Enniscorthy

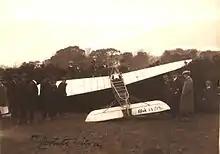
Corbett Wilson's Bleriot XI crash-landed near Enniscorthy, Ireland, after his record-breaking flight from Goodwick in 1912.

Following the relaxation of the Penal Laws at the beginning of the 19th century, it became possible for the Roman Catholic community to consider building a cathedral to replace the one in Ferns that had been appropriated for use by the Church of Ireland during the English Reformation. Built in 1843, St. Aidan's Cathedral was designed by Augustus Welby Pugin, famous for having designed London's Houses of Parliament. The cathedral is in the same Neo-Gothic style. Notable features include the striking façade, a reredos carved from Caen stone and a great north window with intricate stone tracery. The cathedral was subsequently much renovated (in line with reforms promulgated by the Second Vatican Council). It was restored to its near original design in 1994 when authentic colours, materials and techniques were used. The restoration took a year, during which time cathedral services were held at St Mary's church (Church of Ireland) nearby.